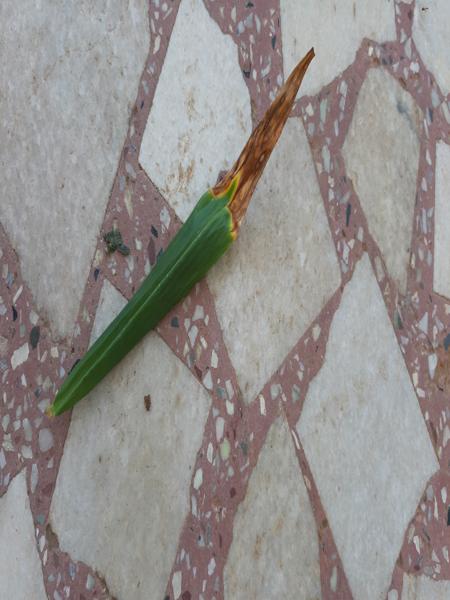
Plant: Ginger